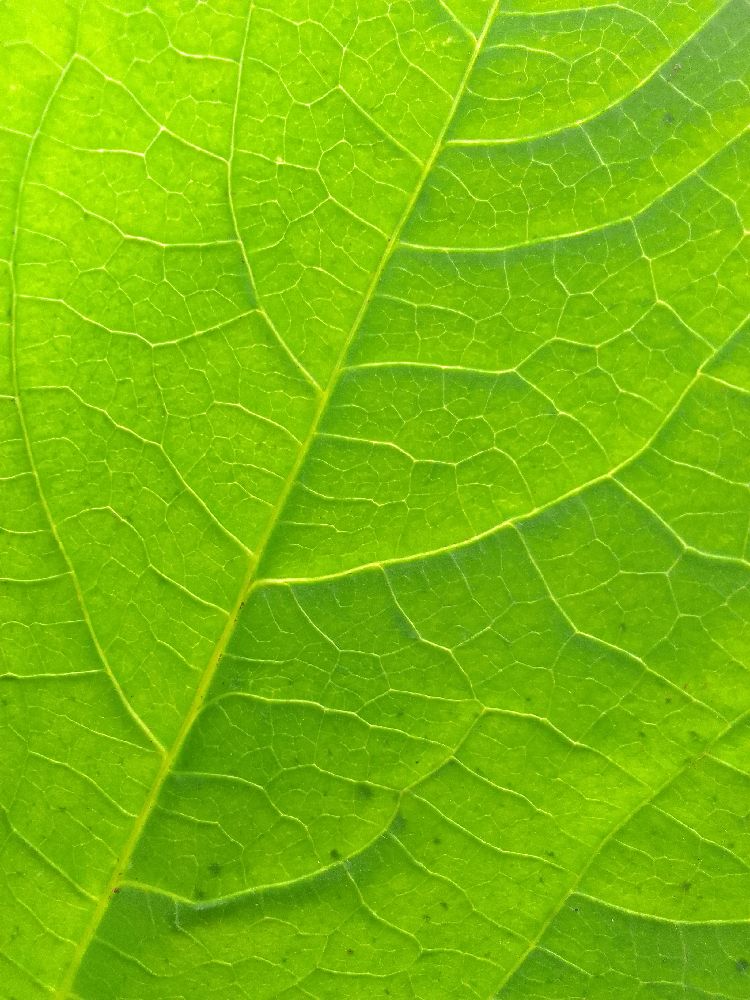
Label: healthy